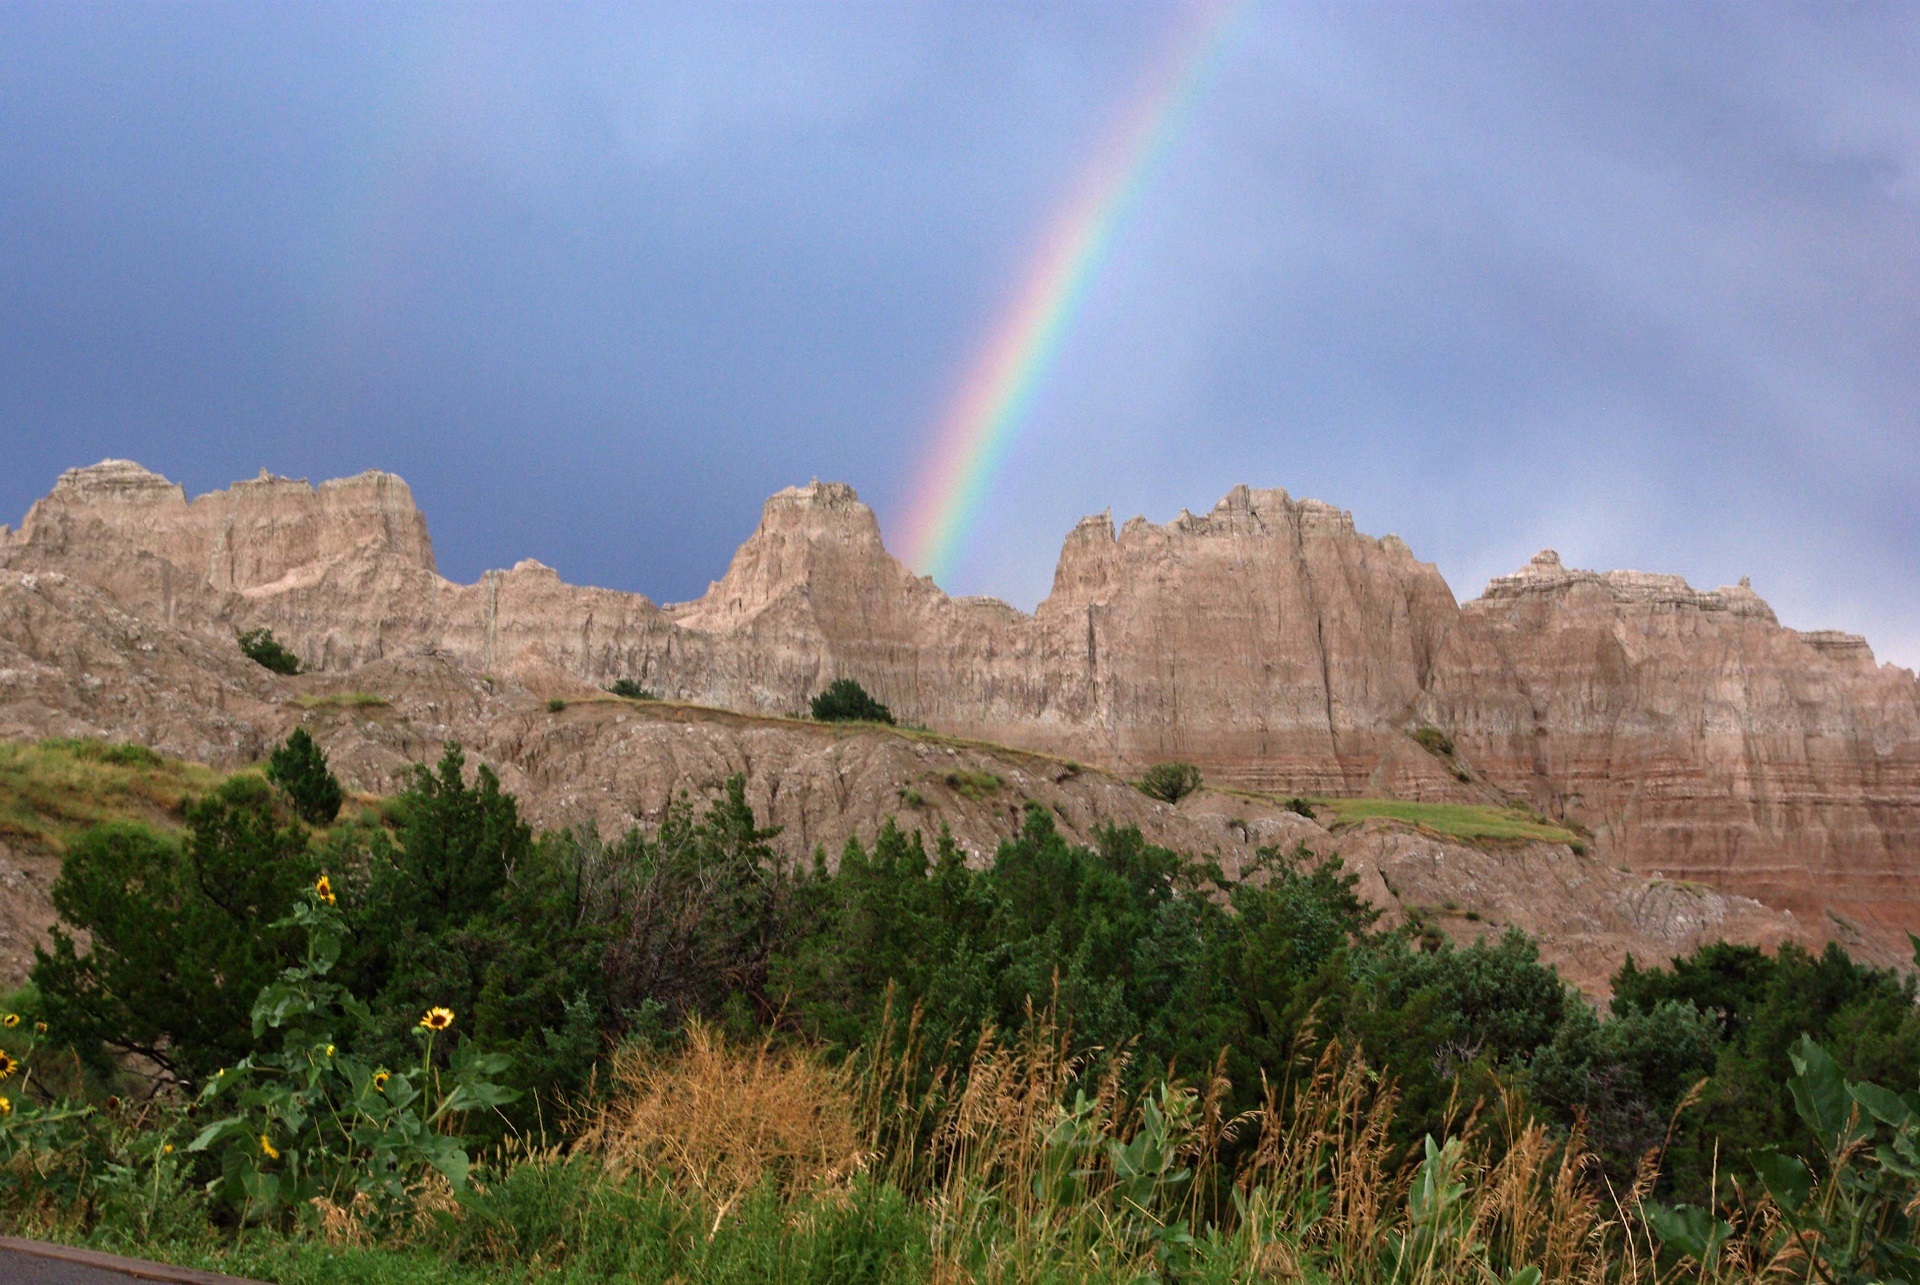
landscape, rock, mountain, sky, hill, valley, mountain range, cliff, scenic, weather, usa, blue, colorful, yellow, terrain, hills, rainbow, geology, badlands, plateau, ecosystem, wadi, butte, badlands national park, south dakota, landform, geographical feature, mountainous landforms